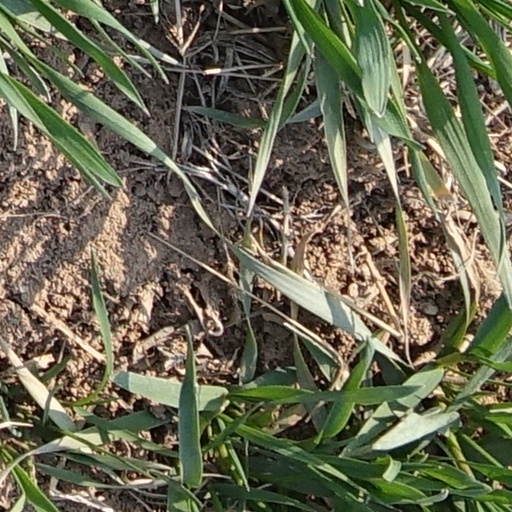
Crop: wheat